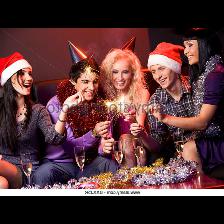
Label: Human